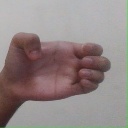
अक्षर: ख